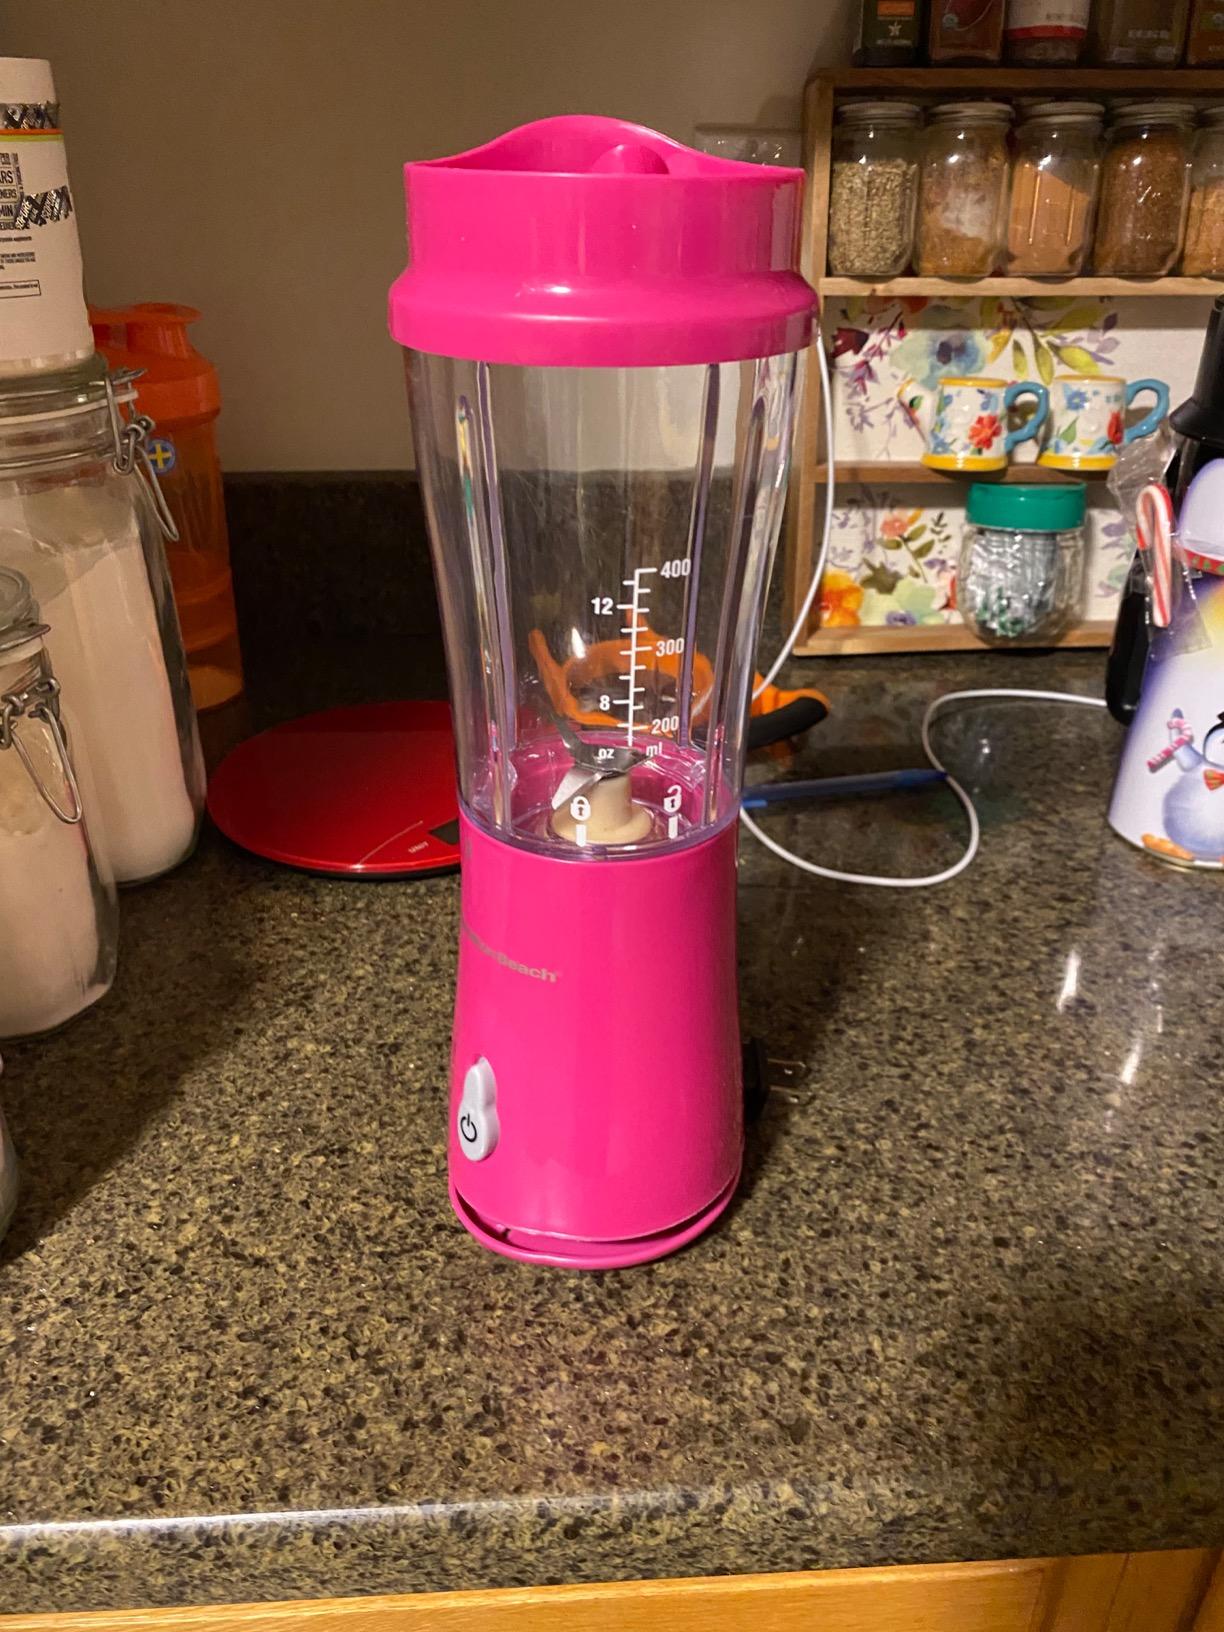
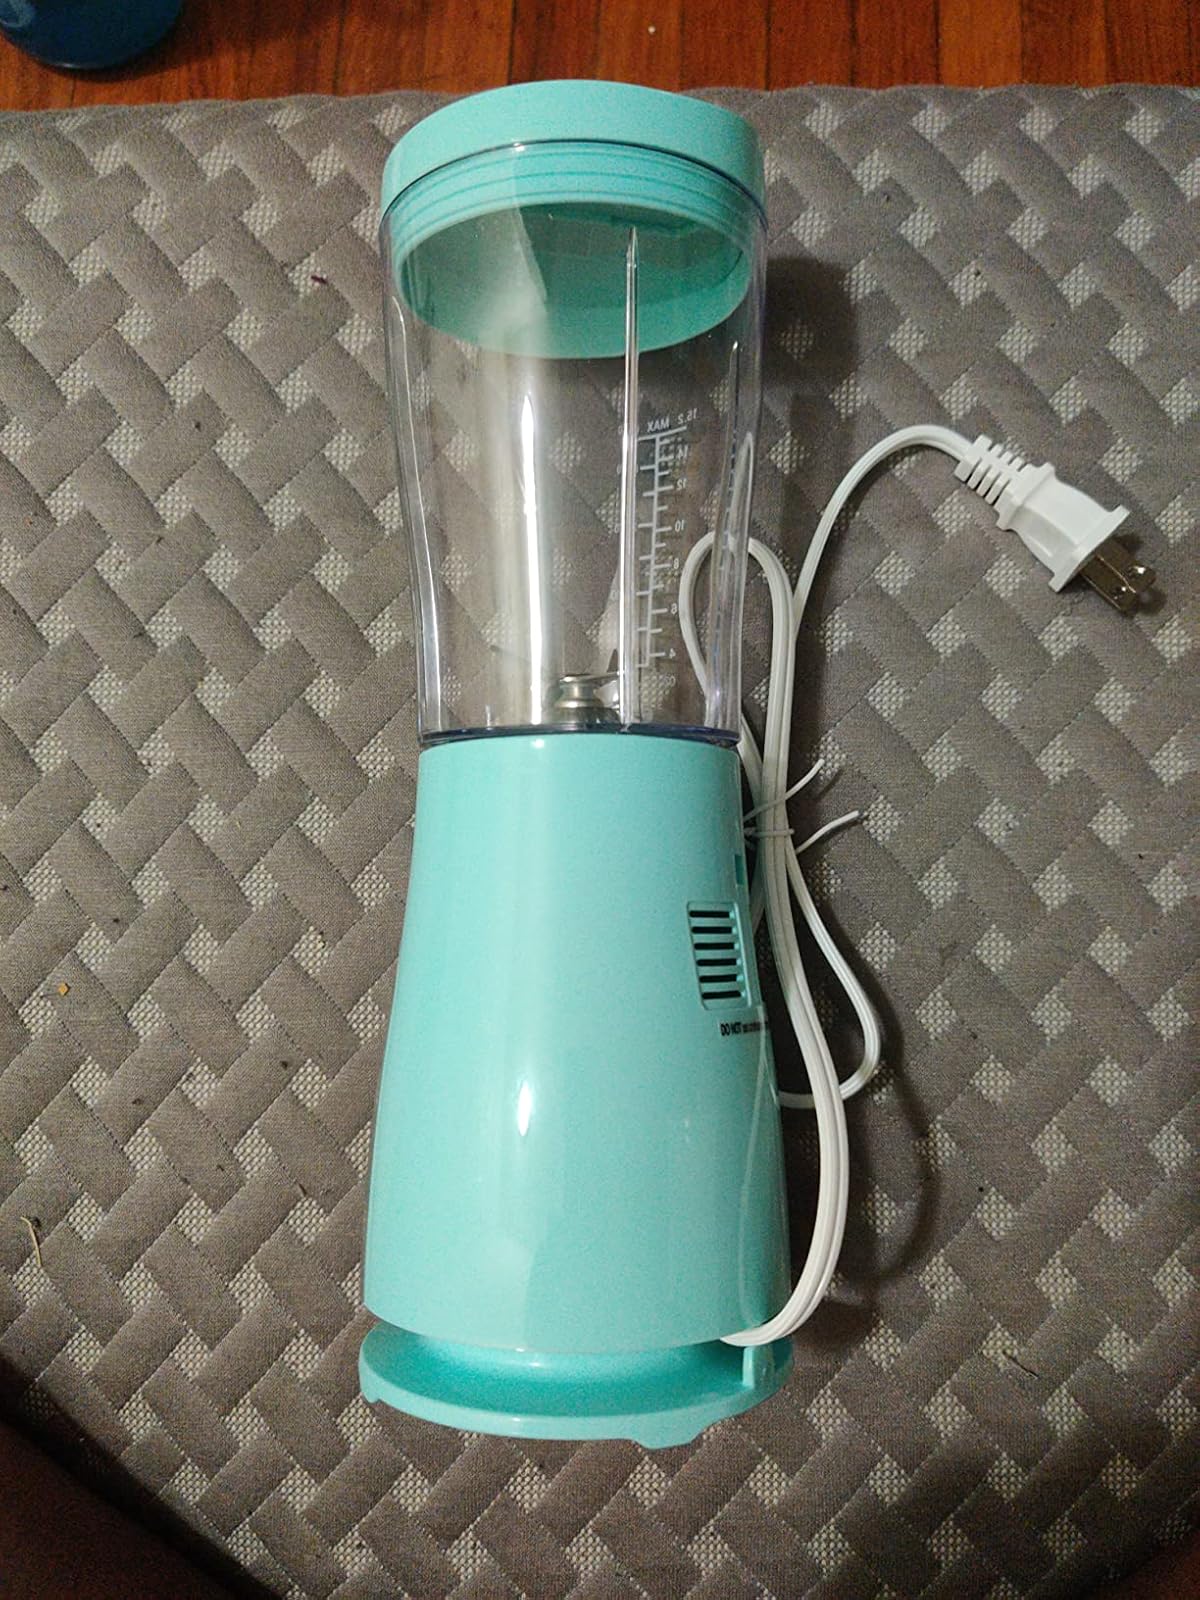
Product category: items_blender
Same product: no